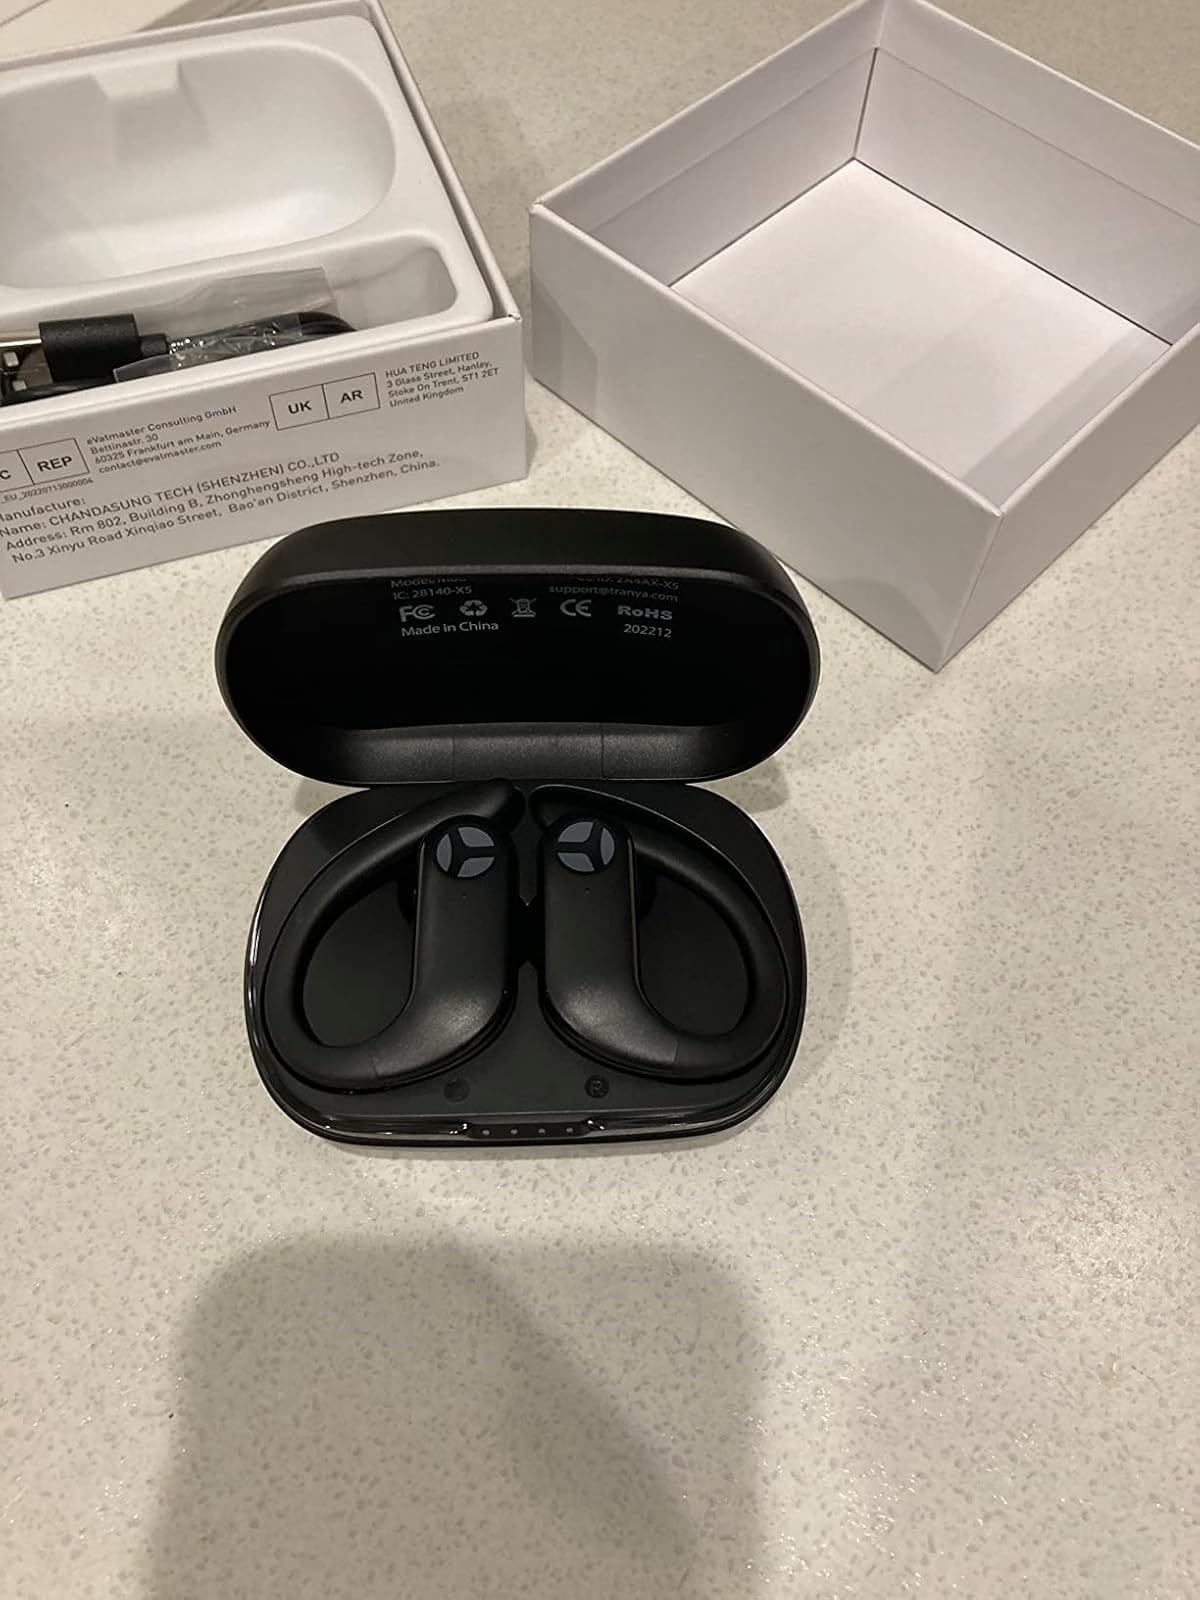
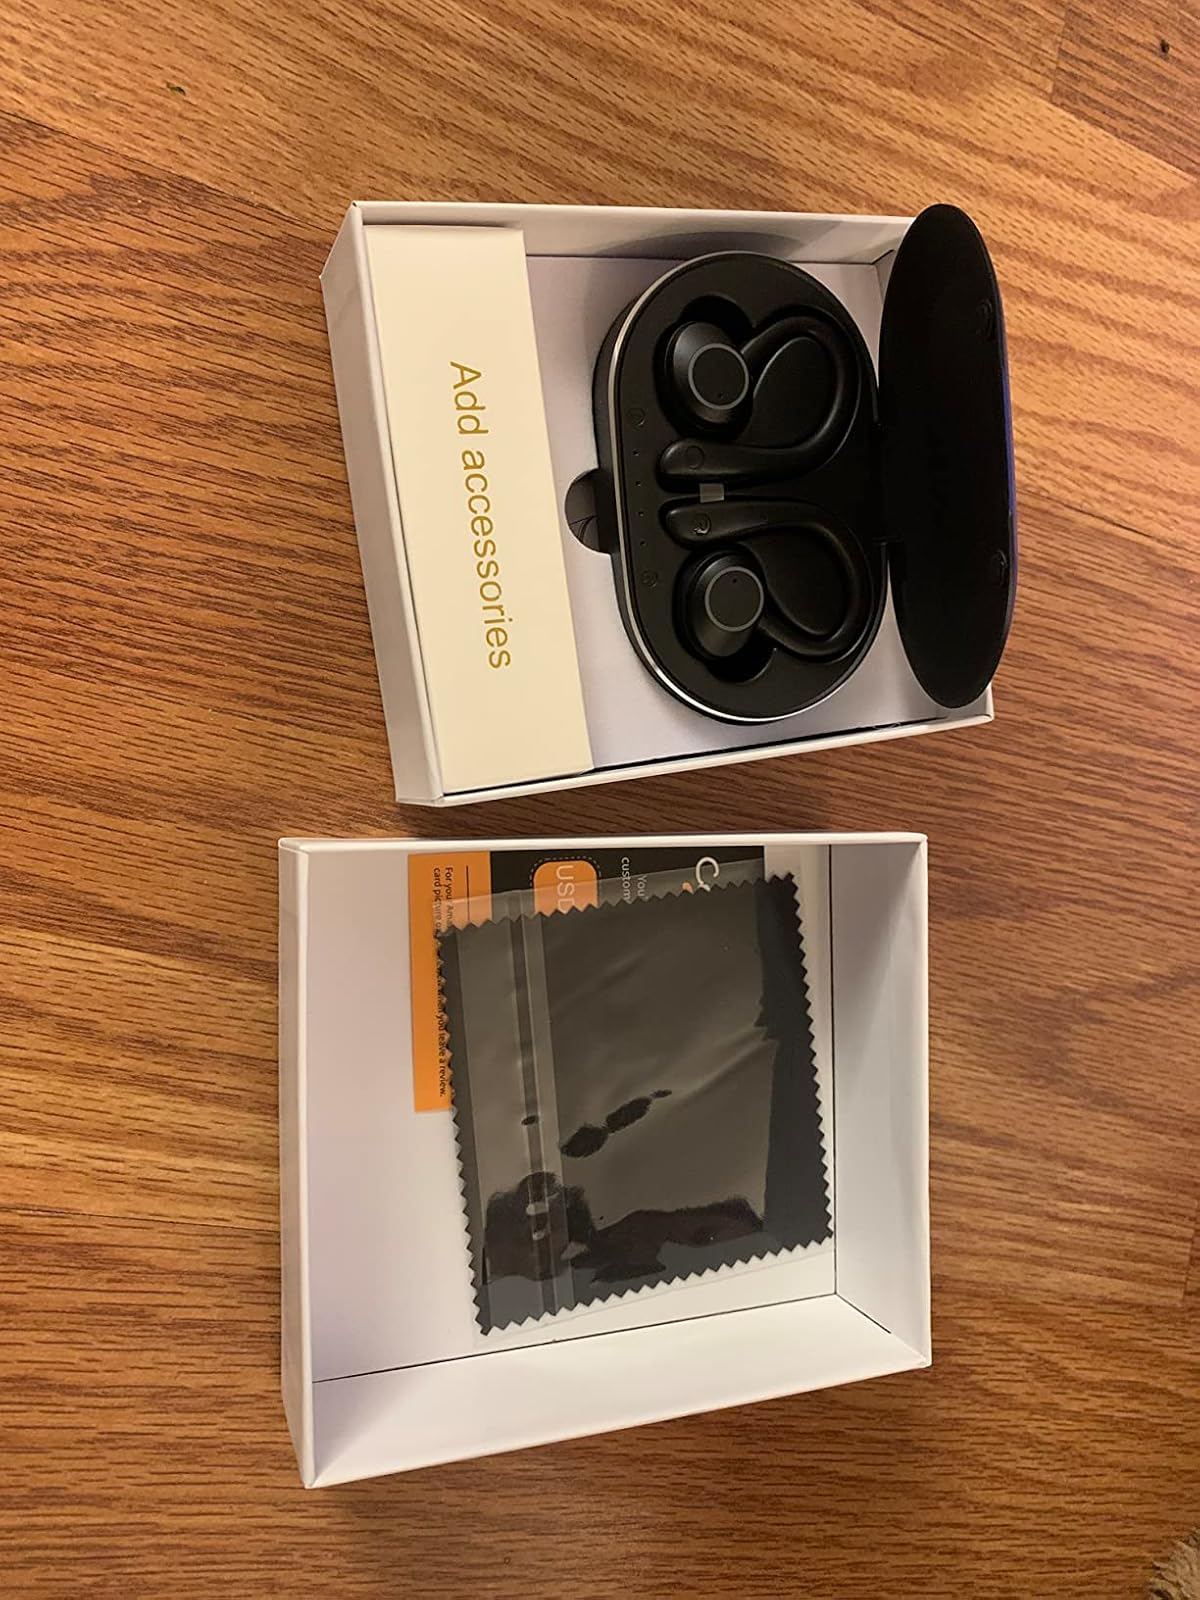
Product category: earbuds
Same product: no